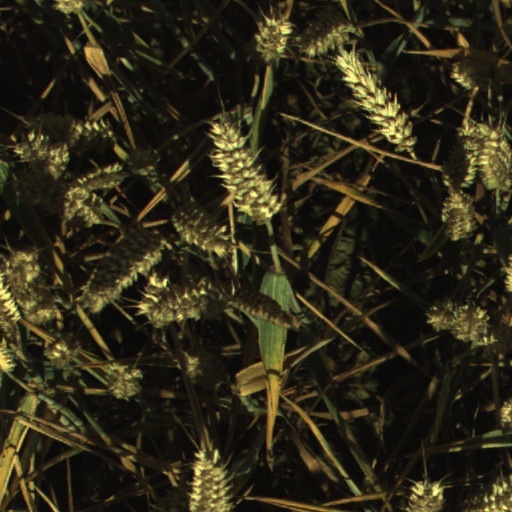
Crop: wheat